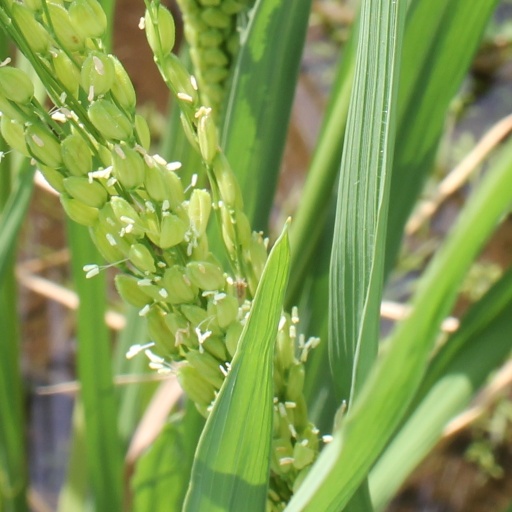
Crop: rice